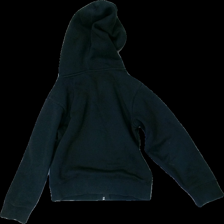
View: back
Type: Hoodie
Category: Ladies
Brand: Not in the list
Brand text on label: Quicksilver
Colors: Black
Material: 81% cotton, 19% polyester
Pattern: Other
Cut: Regular
Season: All
Stains: Minor
Price range: <50
Recommended usage: Export
Comment: washed out